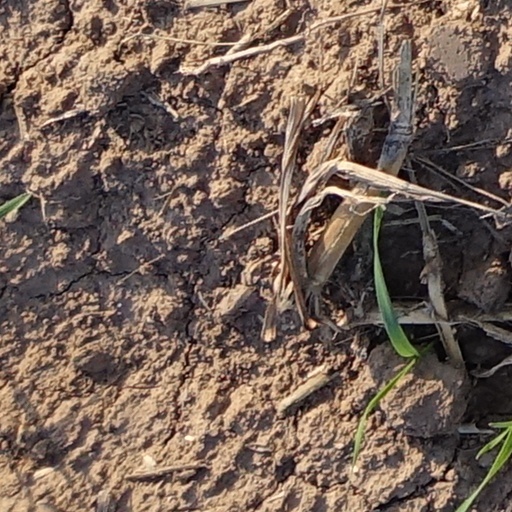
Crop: wheat